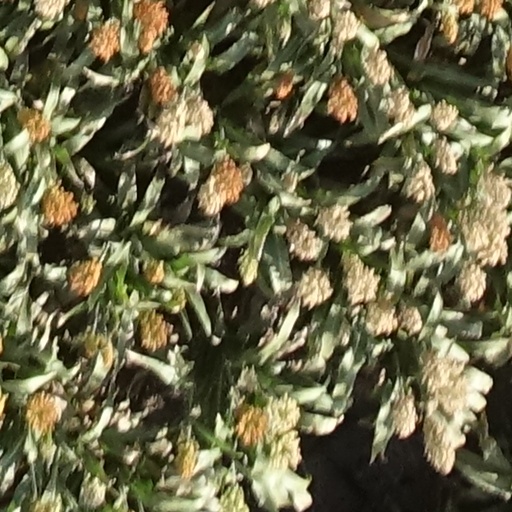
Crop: sorghum